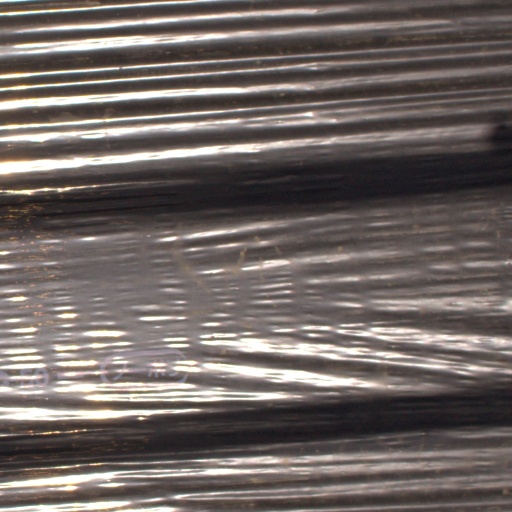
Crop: Jerusalem artichoke